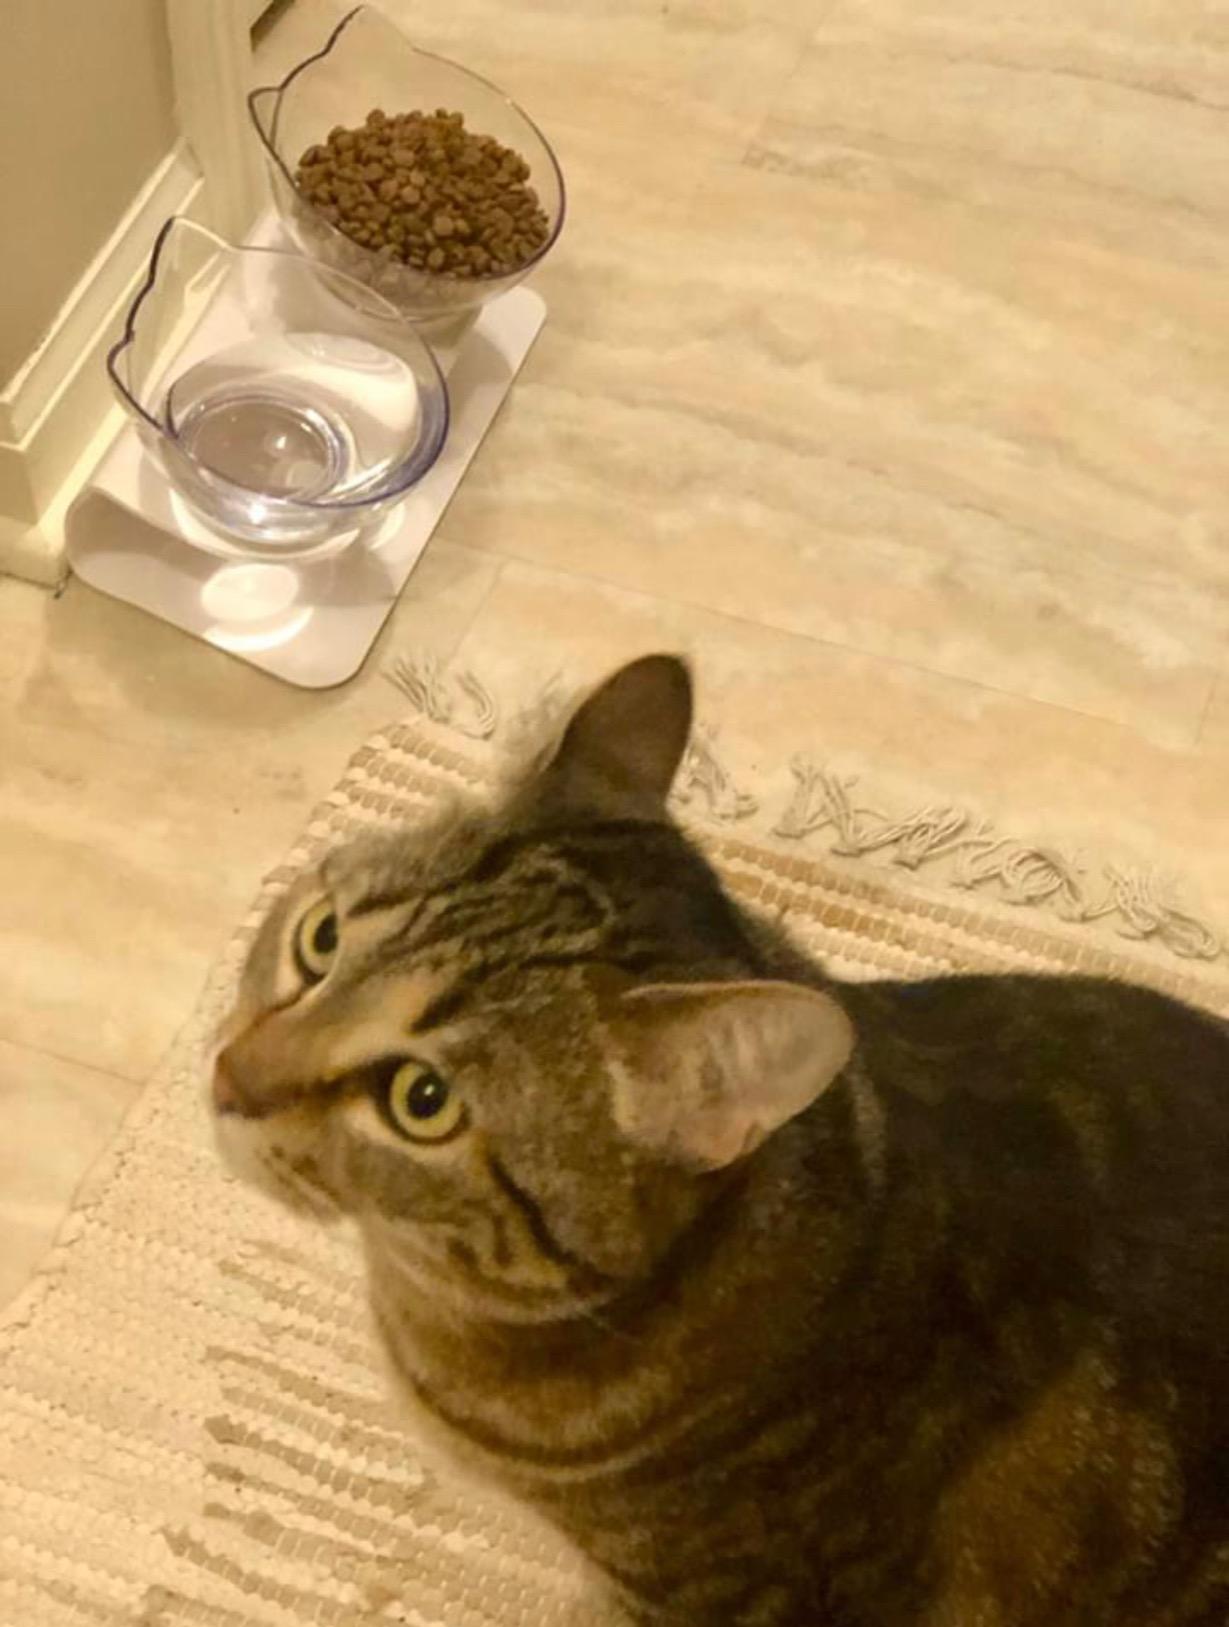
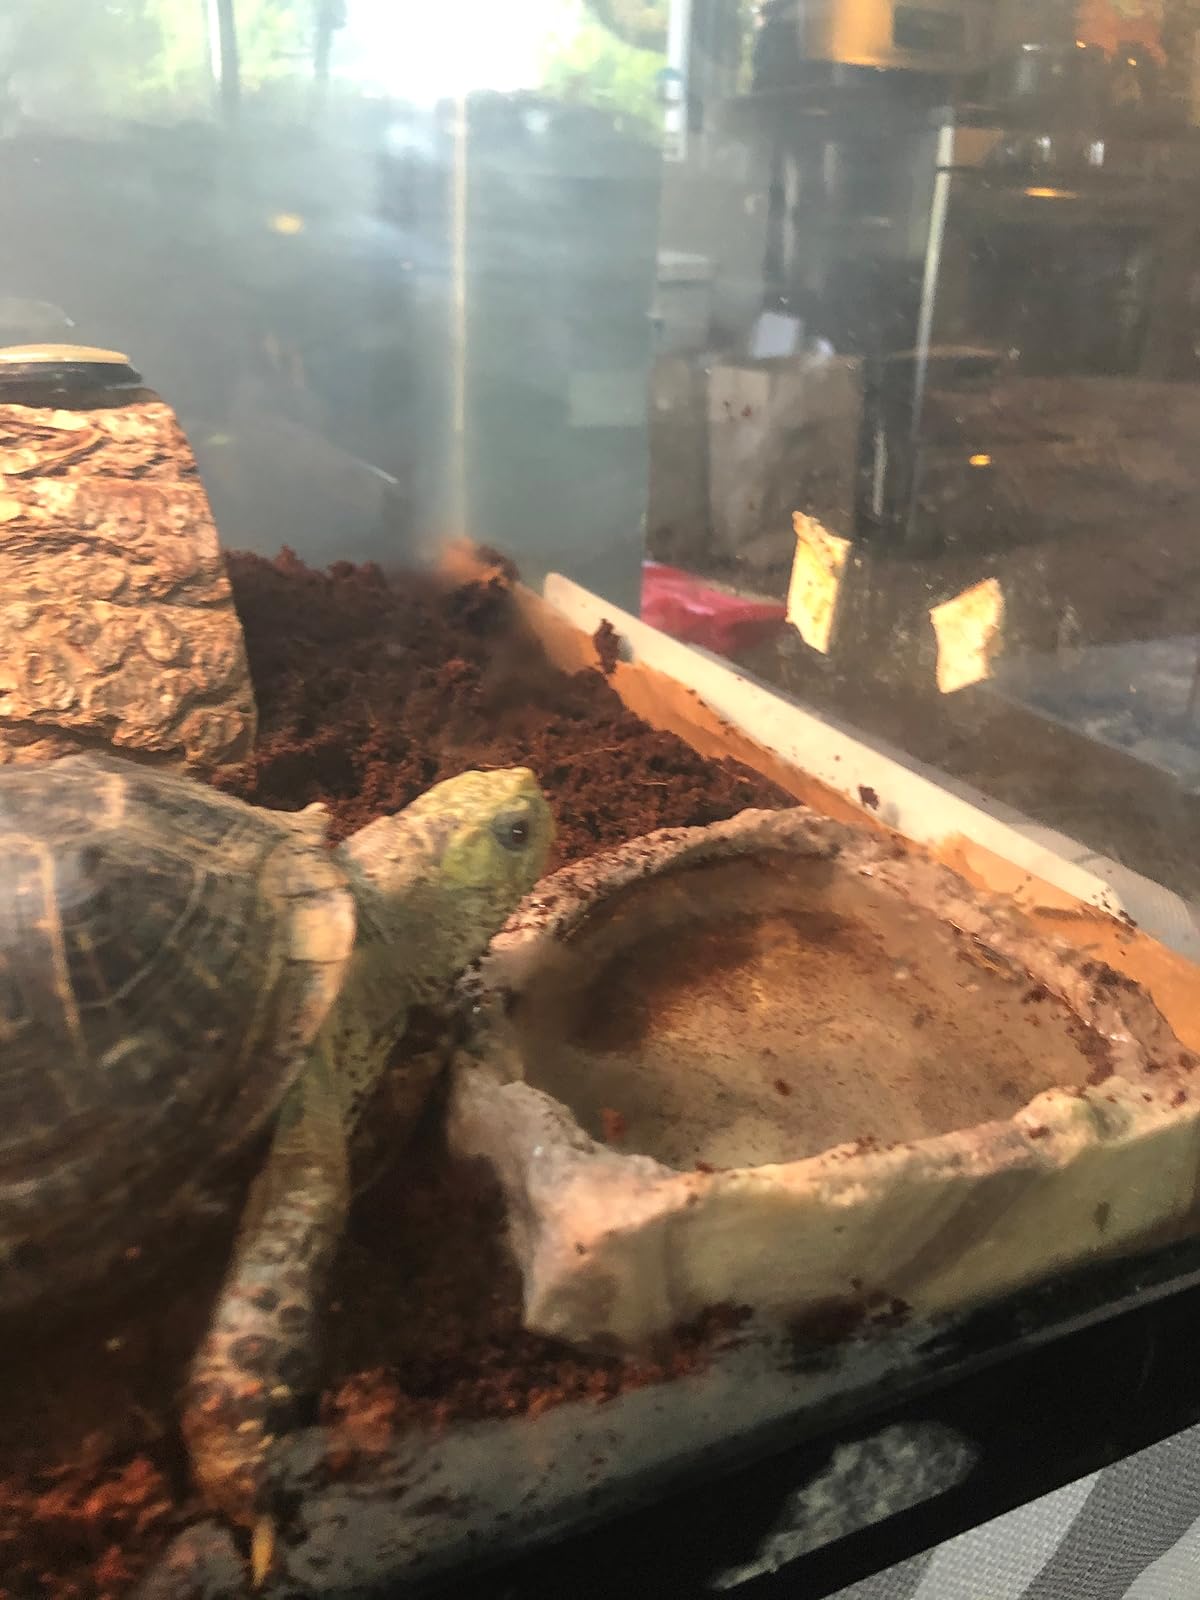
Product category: items_bowl
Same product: no